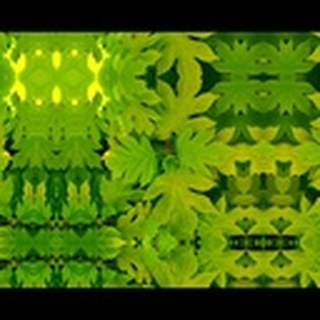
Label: healthy_cotton